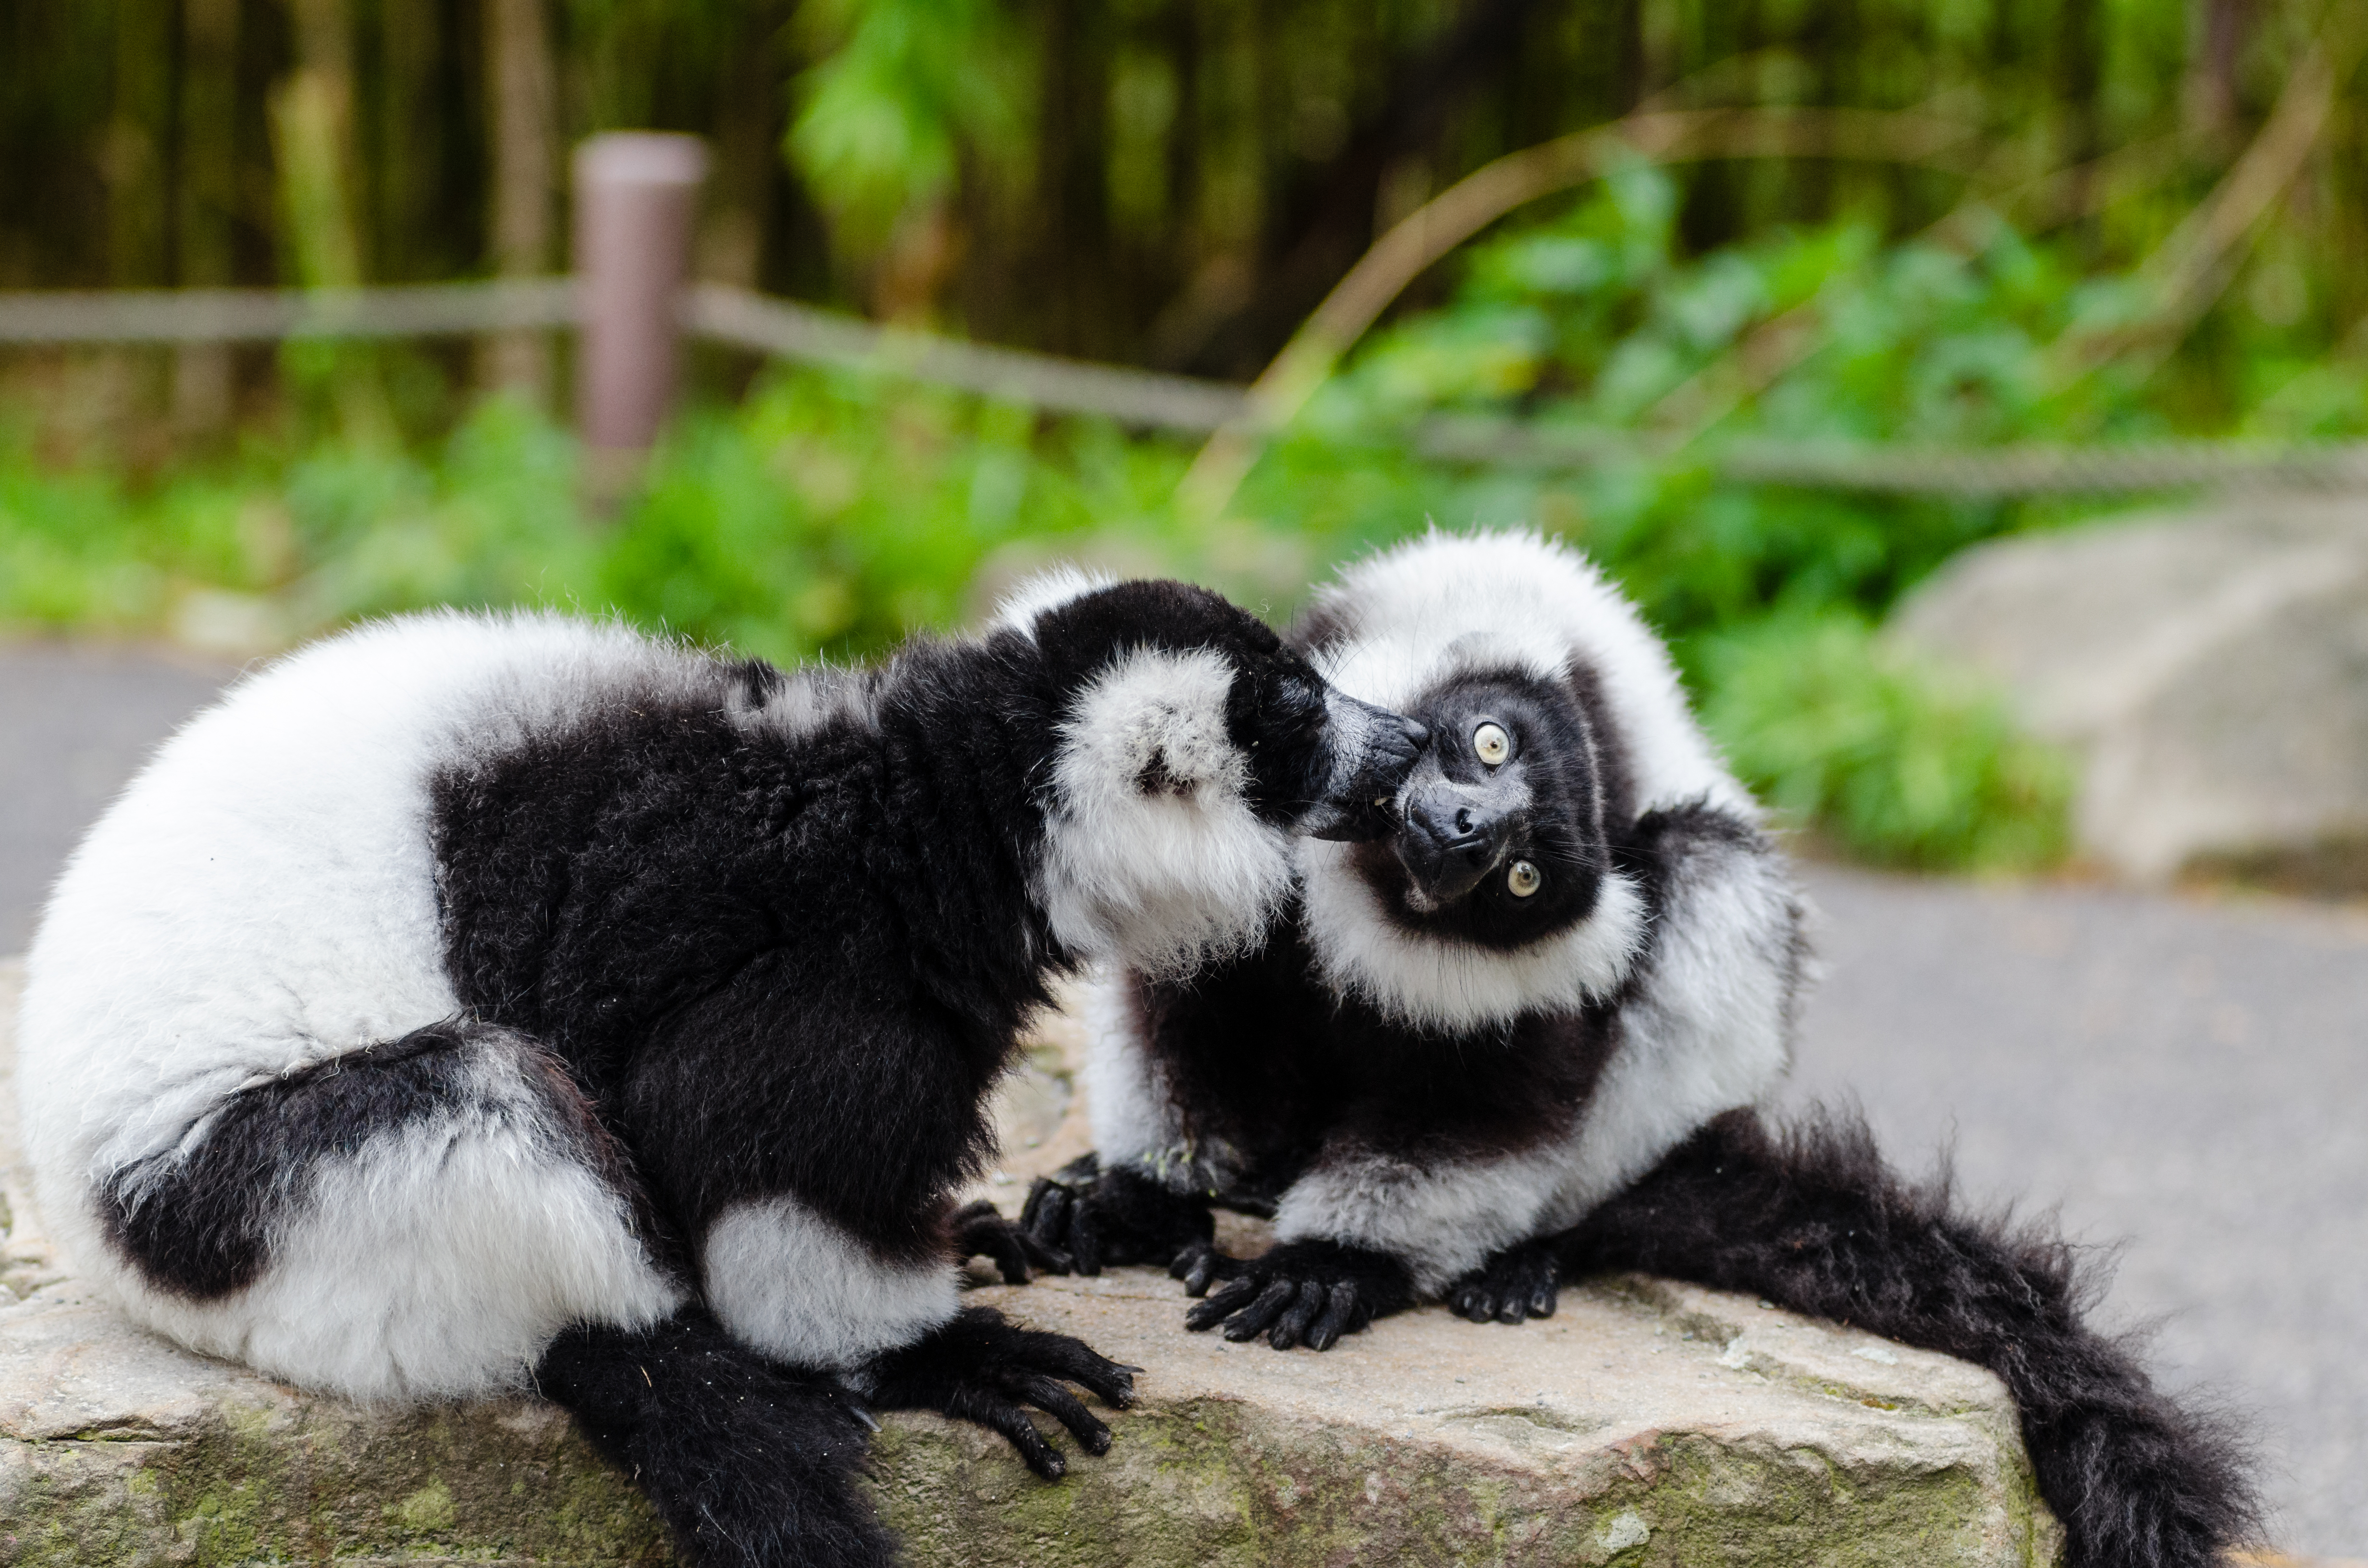
white, animal, wildlife, zoo, mammal, black, fauna, primate, eyes, gibbon, madagascar, vertebrate, germany, deutschland, schwarz, tier, augen, lemur, tierpark, madagaskar, ruffed, weiser, vari, lemuren, giant panda, new world monkey